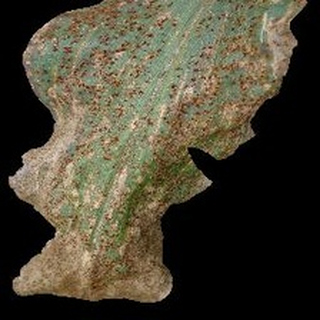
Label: corn_common_rust